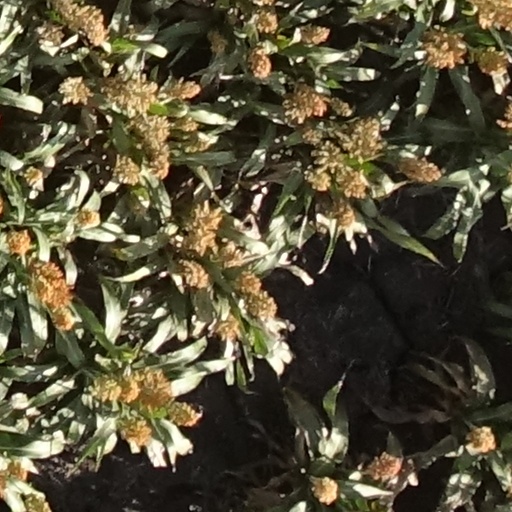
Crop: sorghum